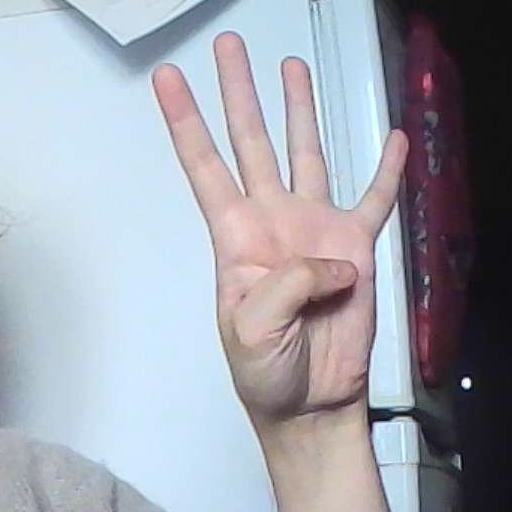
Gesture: four